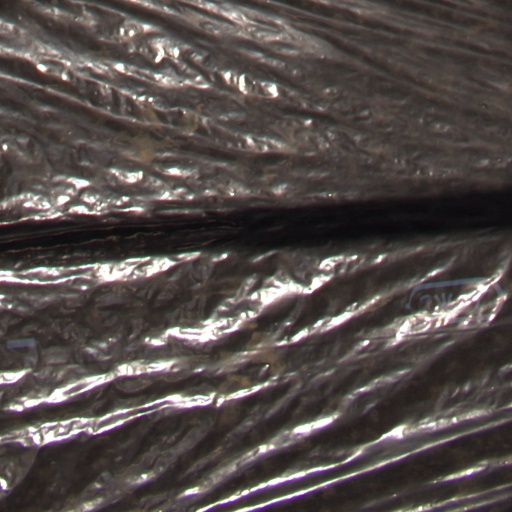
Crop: Jerusalem artichoke